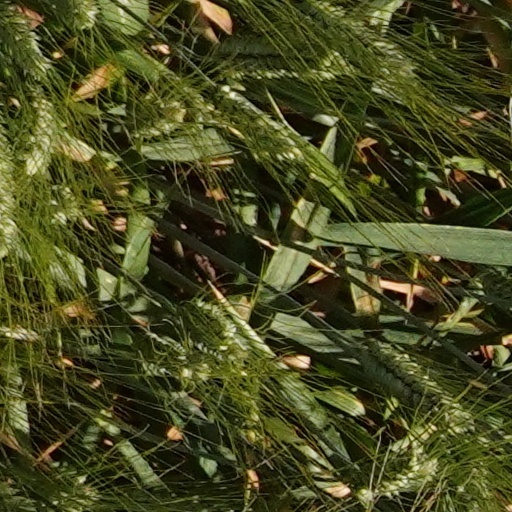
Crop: wheat